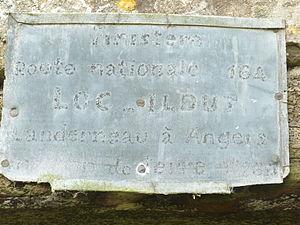
Sizun
La route nationale 164, ou RN 164, est une route nationale française reliant Montauban-de-Bretagne à Châteaulin.
Sizun [sizœ̃] est une commune du département du Finistère, dans la région Bretagne, en France. La commune est située au nord des monts d'Arrée, est classée station verte et fait partie du parc naturel régional d'Armorique.